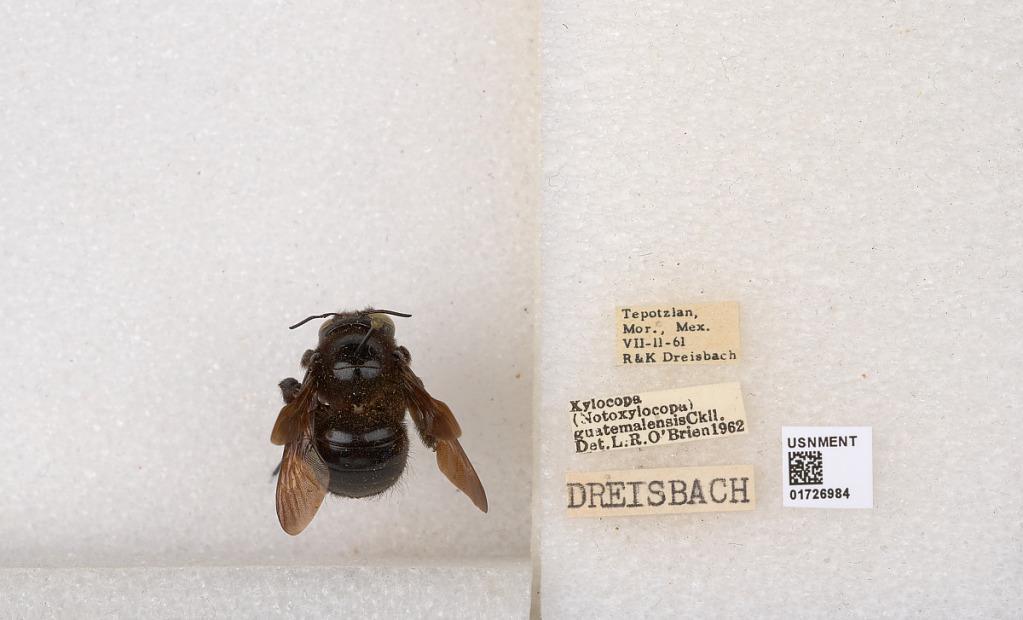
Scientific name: Xylocopa (Notoxylocopa) guatemalensis Cockerell
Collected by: R. Dreisbach & McGough
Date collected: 1961-7-11
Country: Mexico
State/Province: Morelos
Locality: Tepotzlan
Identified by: O'Brien, L. R.